Sky position (RA, Dec in degrees): 29.228, -1.115
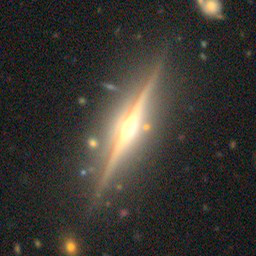
Galaxy morphology: Edge-on Galaxies with Bulge